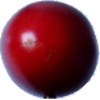
Label: tamarillo